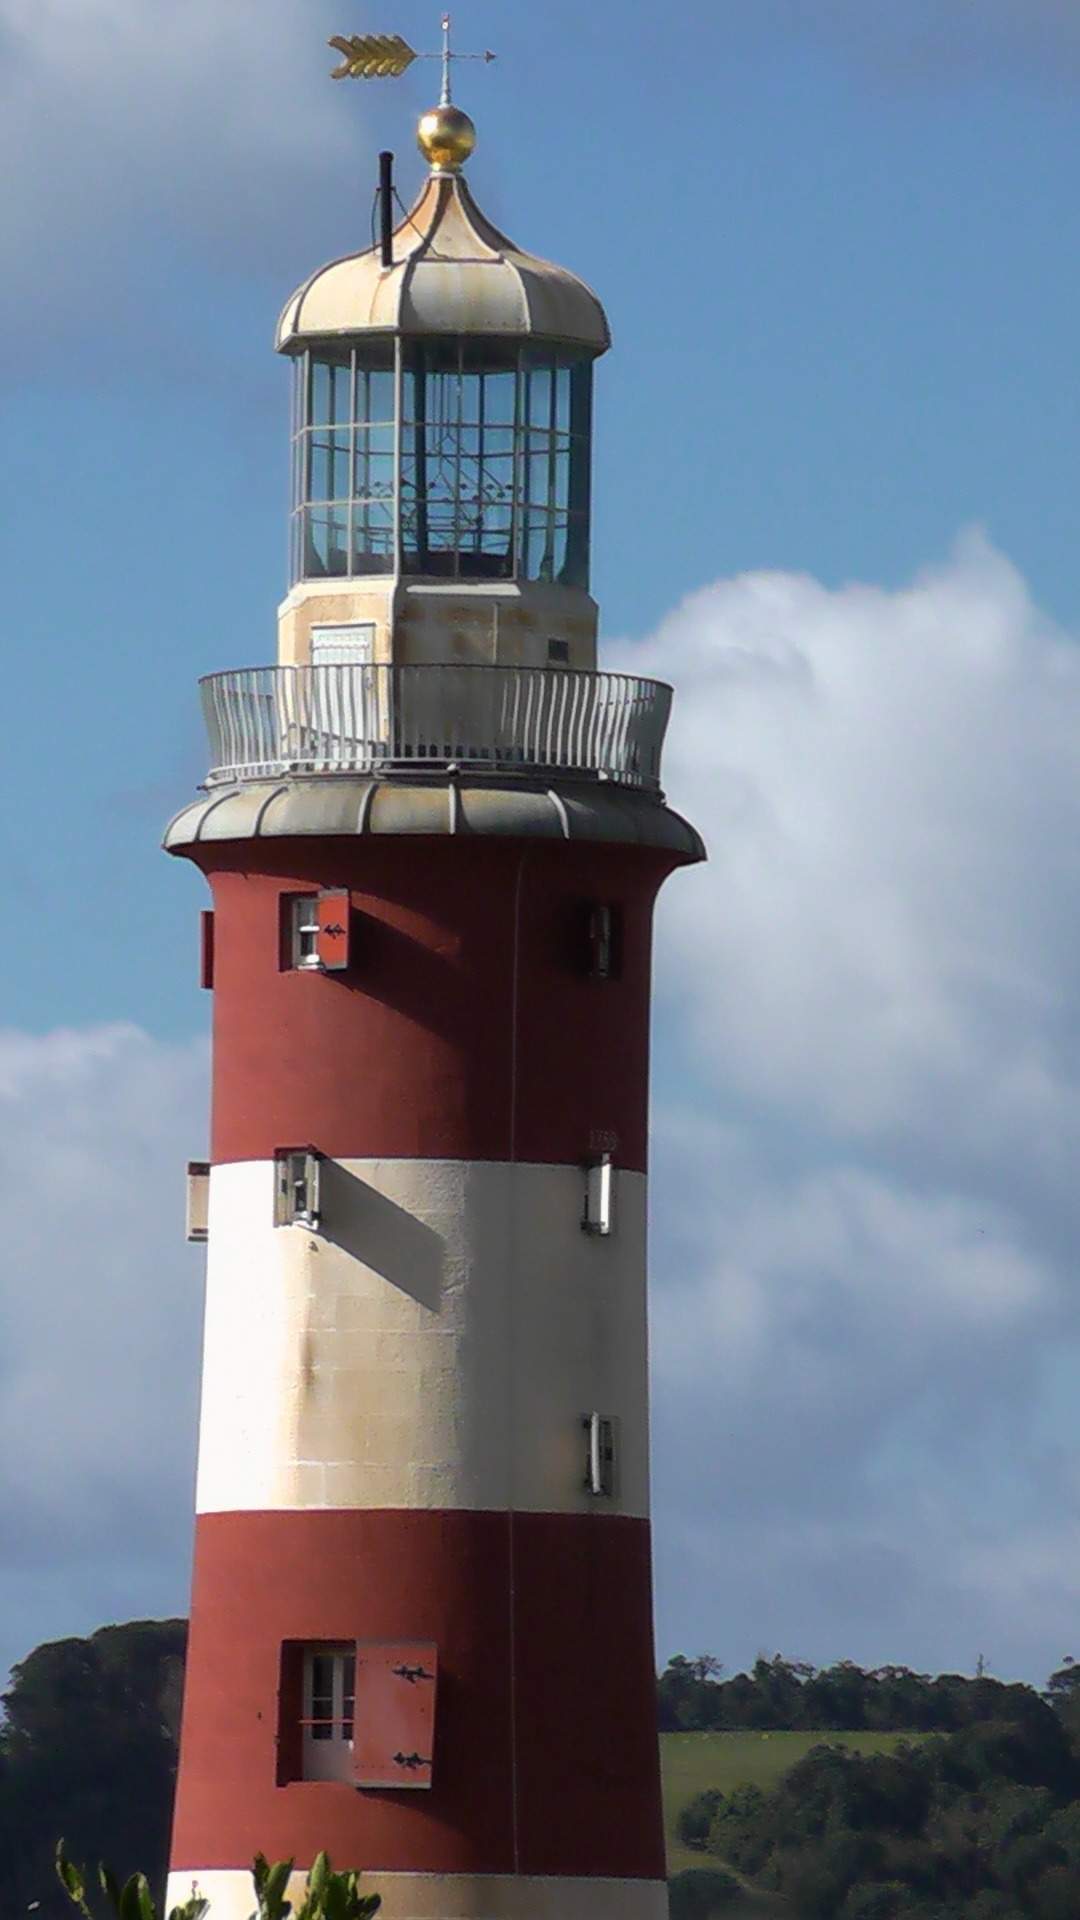
coast, ocean, lighthouse, ray, shore, coastal, summer, beam, coastline, cliff, direction, tower, journey, seascape, landmark, harbor, beacon, signal, lamp, seashore, security, bell tower, illuminated, rocks, nautical, marine, danger, safety, hope, navigation, warning, maritime, guide, control tower, guidance, searchlight, plymouth uk